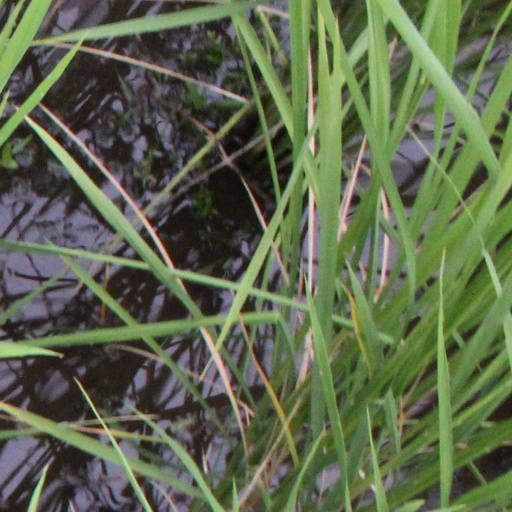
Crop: rice